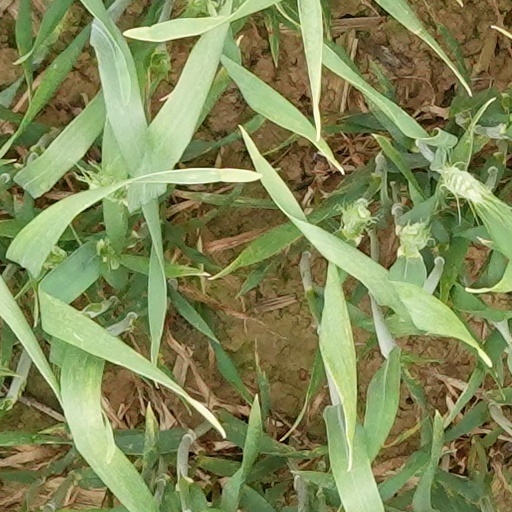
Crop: wheat